Sercy

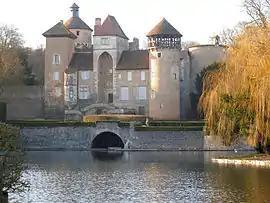
Chateau

Sercy is a commune in the Saône-et-Loire department in the region of Bourgogne-Franche-Comté in eastern France.